Nir Etzion

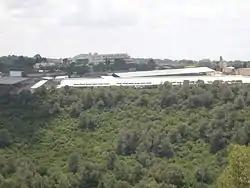

Nir Etzion is a religious moshav shitufi in northern Israel. Located between Ein Hod and Ein Hawd near Atlit, at the foot of Mount Carmel, it falls under the jurisdiction of Hof HaCarmel Regional Council. In it had a population of .